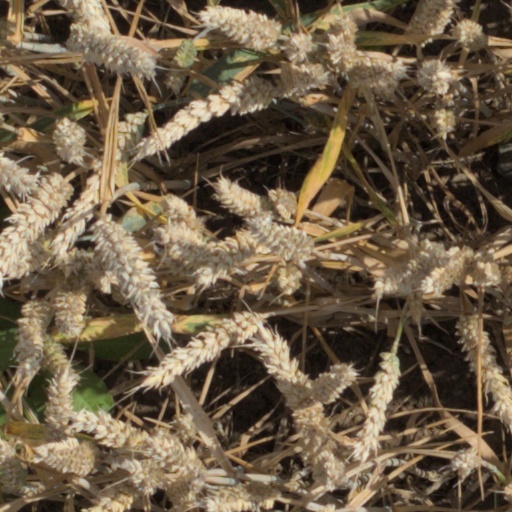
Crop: wheat